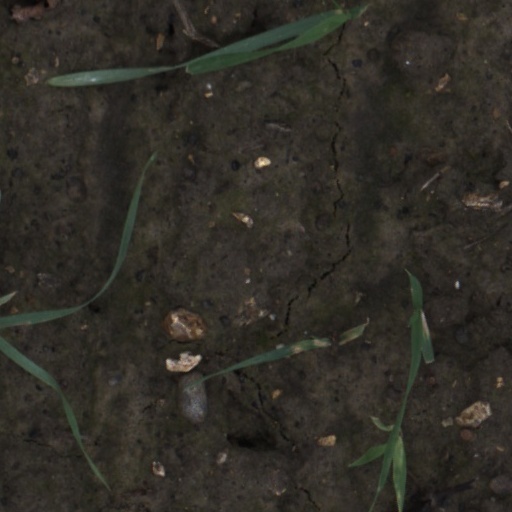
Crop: wheat